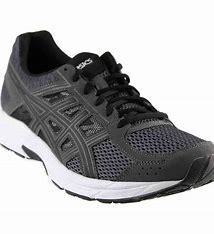
Brand: Asics
Model: Gel Contend 4